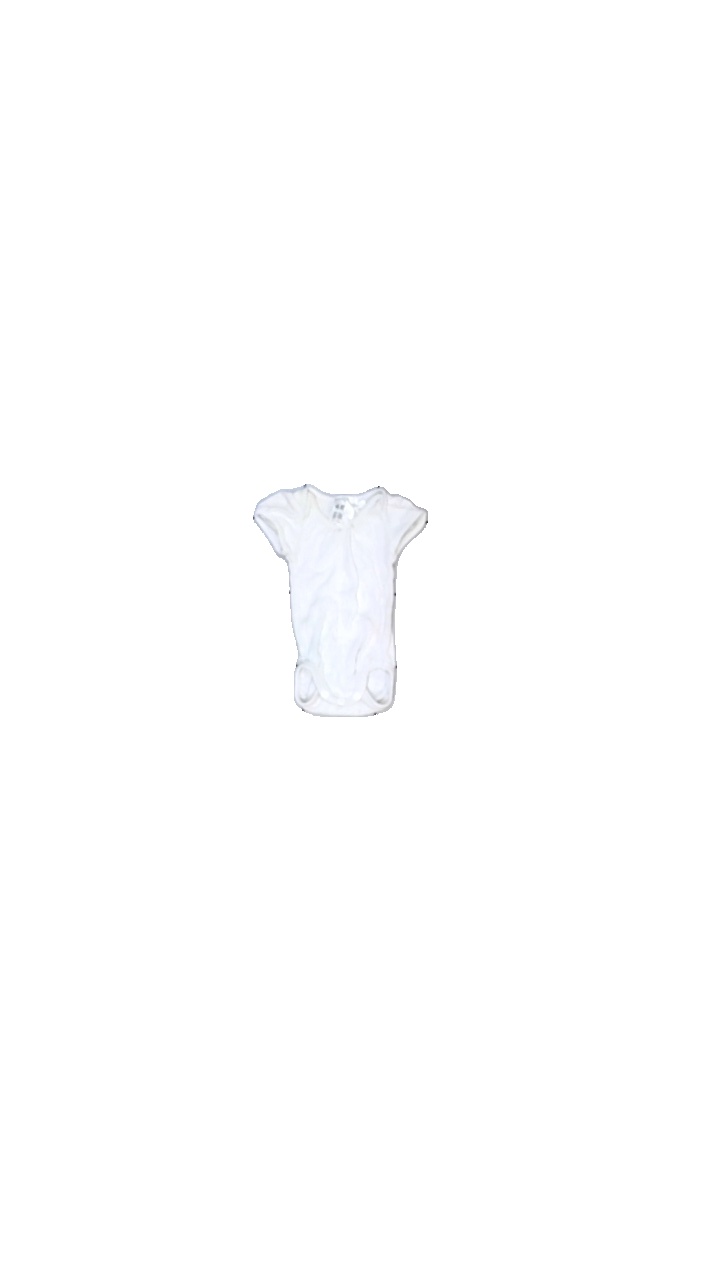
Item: Top (Children)
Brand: H&m
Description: body med volang och hål tryck
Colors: White
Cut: C-collar
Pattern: Other
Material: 100% bomull
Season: All
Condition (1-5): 3
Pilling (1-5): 5
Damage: smuts fläckar
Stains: Major
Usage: Export
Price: <50